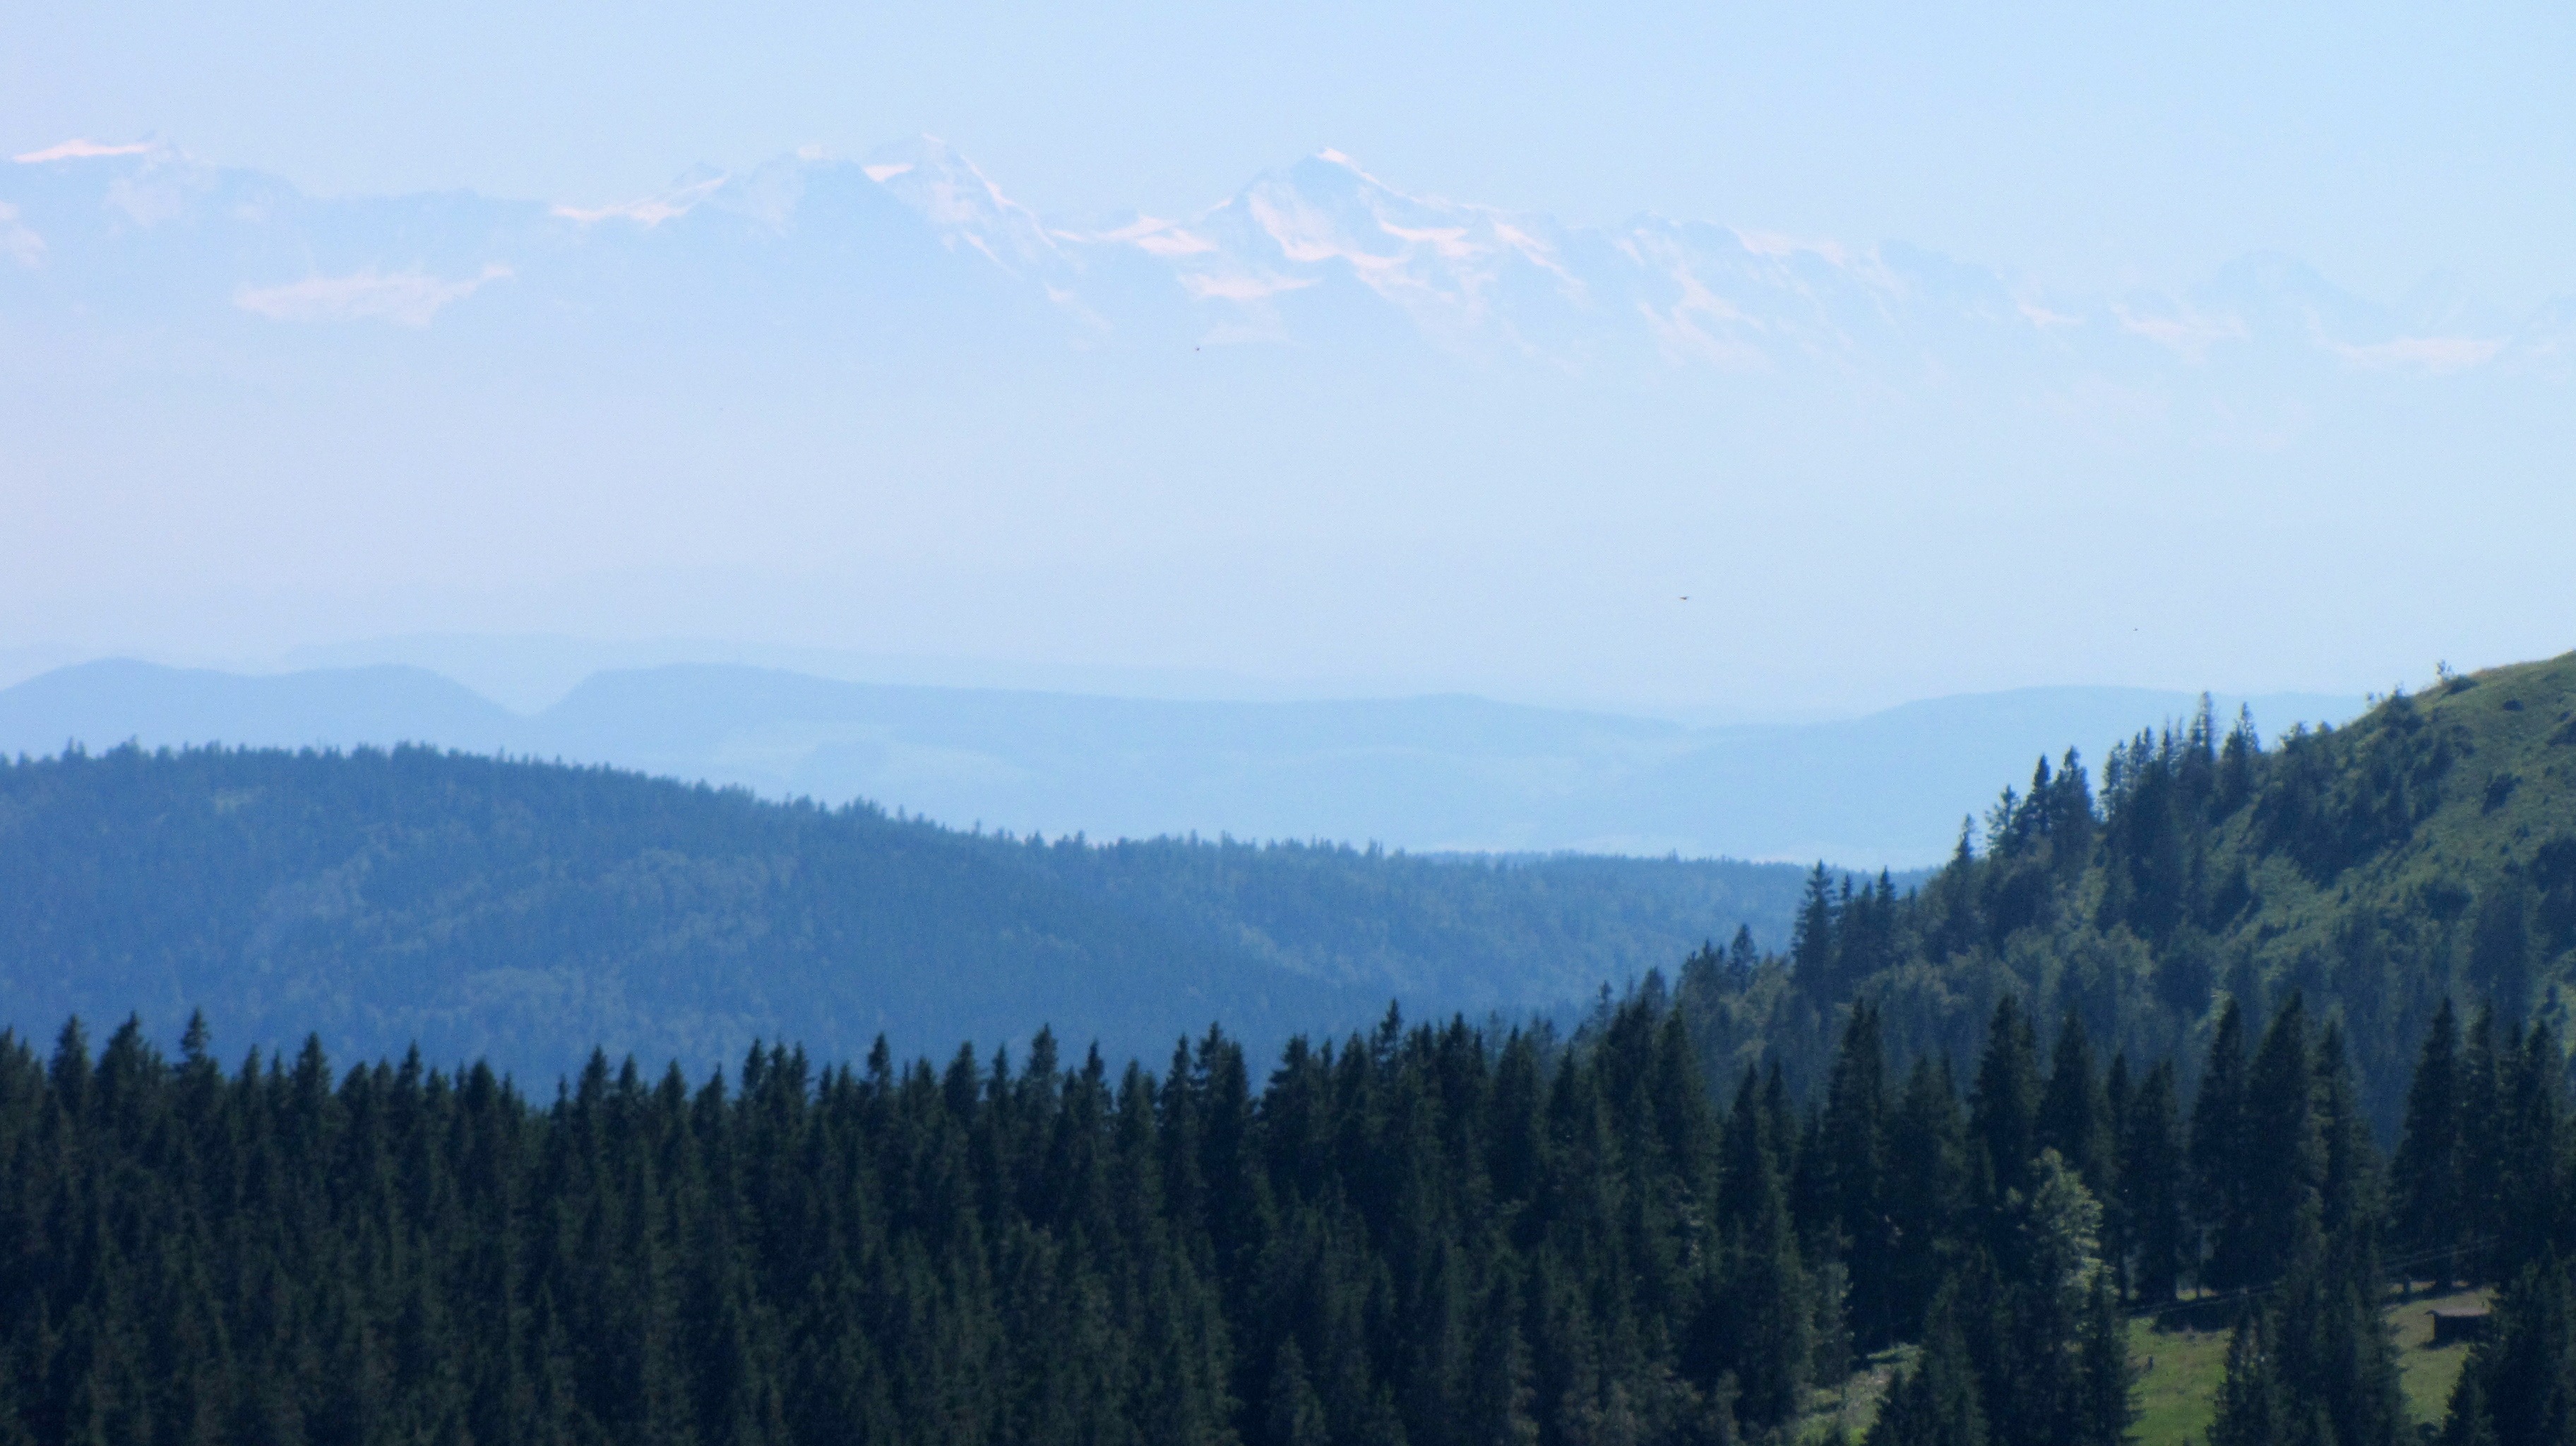
tree, forest, horizon, wilderness, mountain, snow, cloud, meadow, hill, view, valley, mountain range, alpine, ridge, summit, mountains, plateau, feldberg, habitat, firs, ecosystem, black forest, landform, alpenblick, natural environment, geographical feature, atmospheric phenomenon, mountainous landforms, temperate coniferous forest